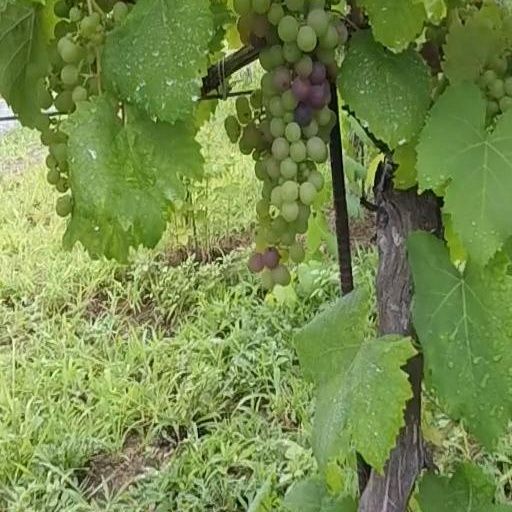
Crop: grape